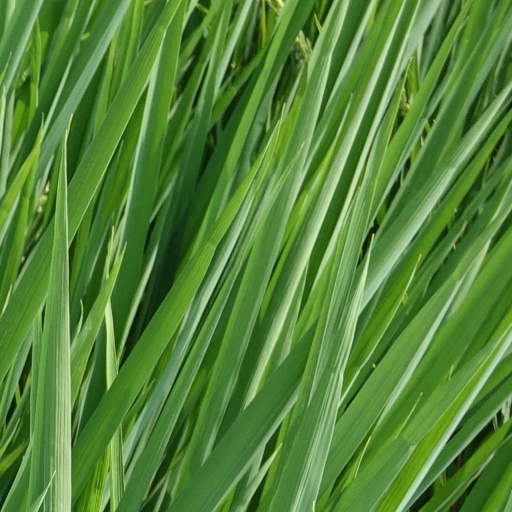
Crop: rice